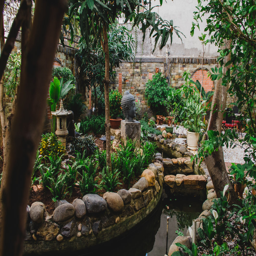
zen garden in the back